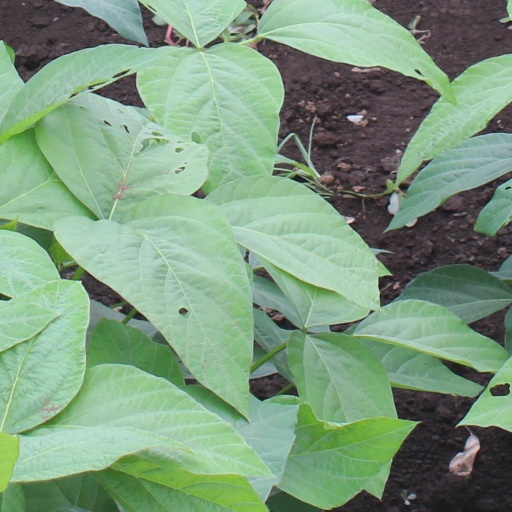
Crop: soybean